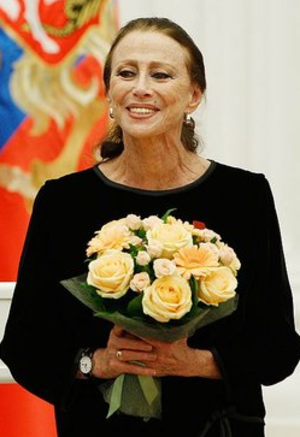
Le Ballet du Bolchoï est la compagnie de ballet attachée au Théâtre Bolchoï de Moscou, créée en 1776. La plupart des danseurs qui la composent sont issus de l'Académie chorégraphique d'État de Moscou, vivier privilégié de la troupe.
Maïa Mikhaïlovna Plissetskaïa, née à Moscou le 20 novembre 1925 et morte le 2 mai 2015 à Munich, est une danseuse russe, considérée comme l'une des plus grandes ballerines et surnommée la « Diva de la danse ». Elle est faite prima ballerina assoluta du Bolchoï en 1962. Éternelle prima ballerina assoluta, Maïa PlissetskaÎa reste unique par la hauteur de ses sauts, la fluidité de ses bras et la longévité de sa carrière. Unique, également car, comme Maria Callas, autre diva assoluta, sa danse, pleine d'intelligence, allie la technique la plus époustouflante à l'expression la plus dramatique.
Moscou est la capitale de la Russie et compte environ douze millions six cent mille habitants intra muros sur une superficie de 2 510 km² ce qui en fait la ville la plus peuplée à la fois du pays et d'Europe. Sur le plan administratif Moscou fait partie du district fédéral central et a le statut de ville d'importance fédérale qui lui donne le même niveau d'autonomie que les autres sujets de la Russie. Elle est quasiment enclavée dans l'oblast de Moscou, mais en est administrativement indépendante. Ses habitants sont les Moscovites. Moscou se situe dans la partie européenne de la Russie au milieu d'une région de plaine. Sa latitude élevée lui vaut un climat froid et continental. Le Kremlin, son cœur historique, est édifié sur une colline qui domine la rive gauche de la rivière Moskova.